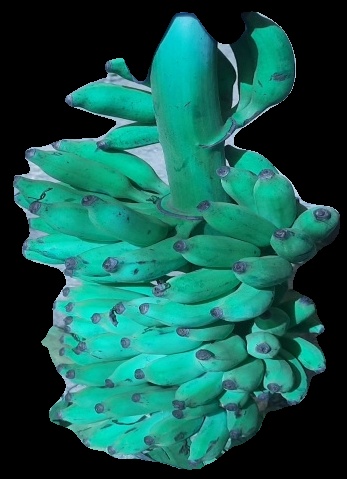
Variety: elakki-bale
Grade: grade3